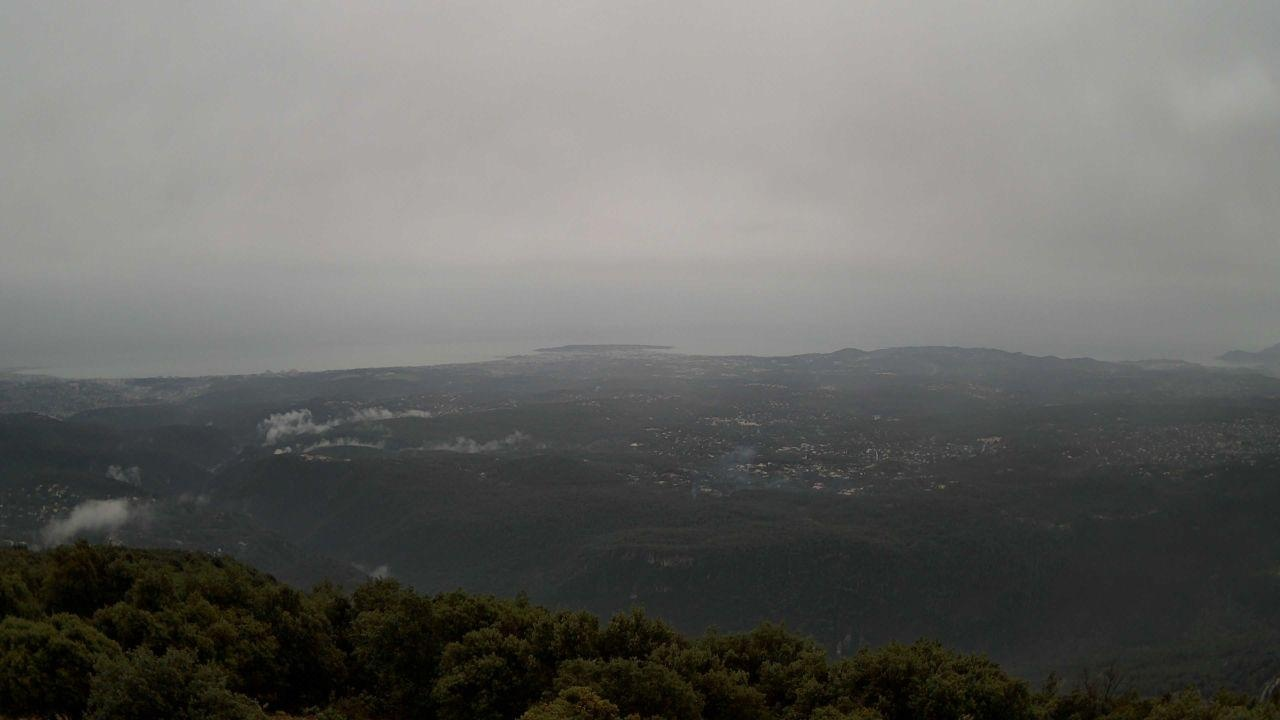
Fire: no
Smoke: yes